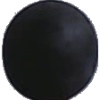
Label: Grape Blue 1